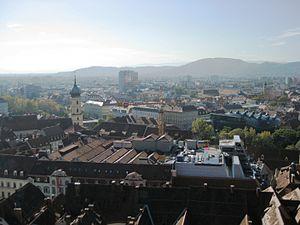
Graz ou Gratz est une ville d'Autriche et la capitale de l'État de Styrie. Avec une population de 288 806 habitants, c'est la deuxième ville la plus peuplée d'Autriche.
August Edler von Meyszner est un officier de la gendarmerie fédérale autrichienne né le 3 août 1886 à Graz, en Cisleithanie, et exécuté le 24 janvier 1947 à Belgrade.